Question: Please indicate a possible affordance area of the sharpening stone that can be used for sharpening.
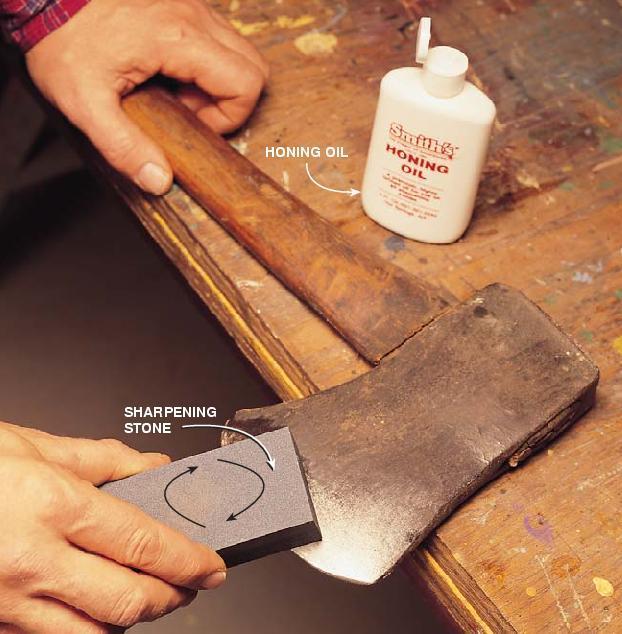
Answer: [93.5, 424.5, 317.5, 579.5]